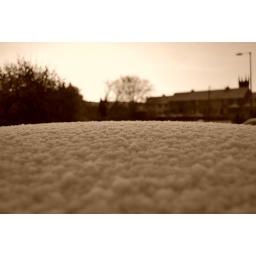
Frost on the roof of my car in the early morning.